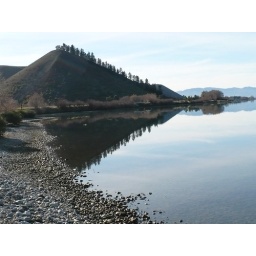
The dog trial hill at Lowburn beside lake Dunstan